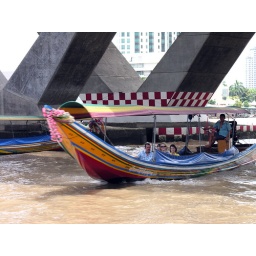
Tourists in colourful river boat under bridge in Bangkok.